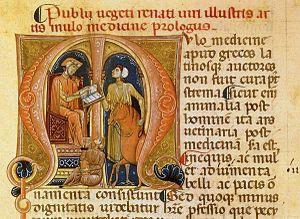
Rinaldo da Siena est un enlumineur et peintre de l'école siennoise, un des maîtres actifs de la peinture italo-byzantine, un des primitifs italiens de la ville toscane dans la seconde moitié du Duecento, entre 1270 et 1279.